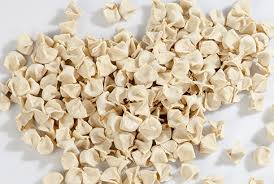
Yemek: manti